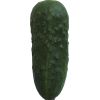
Label: Cucumber 1